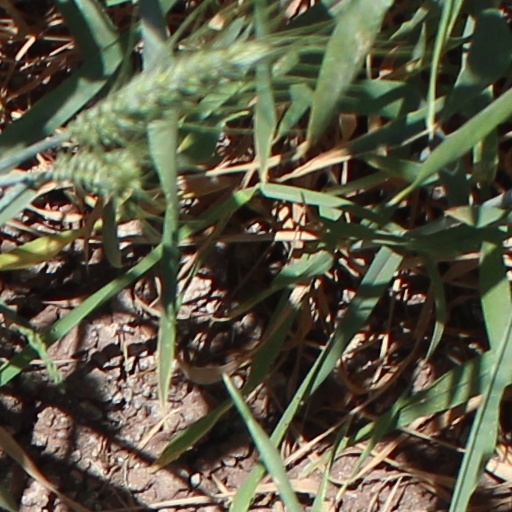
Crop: wheat